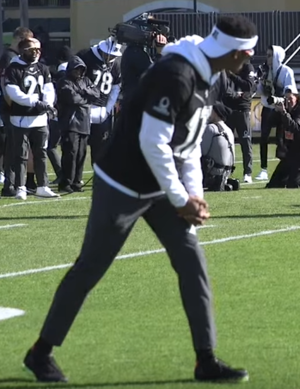
Darrell Chark Jr., souvent appelé D. J. Chark, est un joueur professionnel amérciain de football américain. Il évolue au poste de wide receiver dans la National Football League.